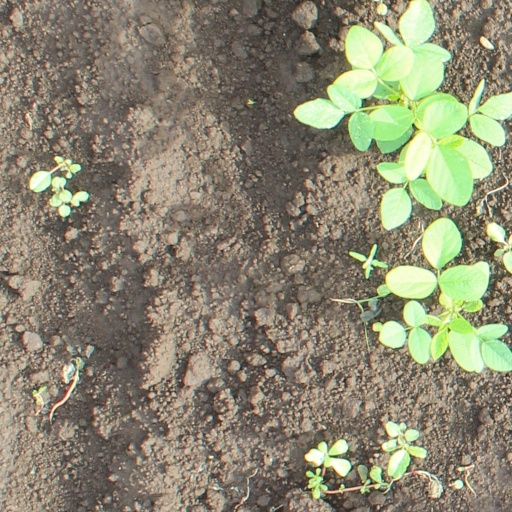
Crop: soybean